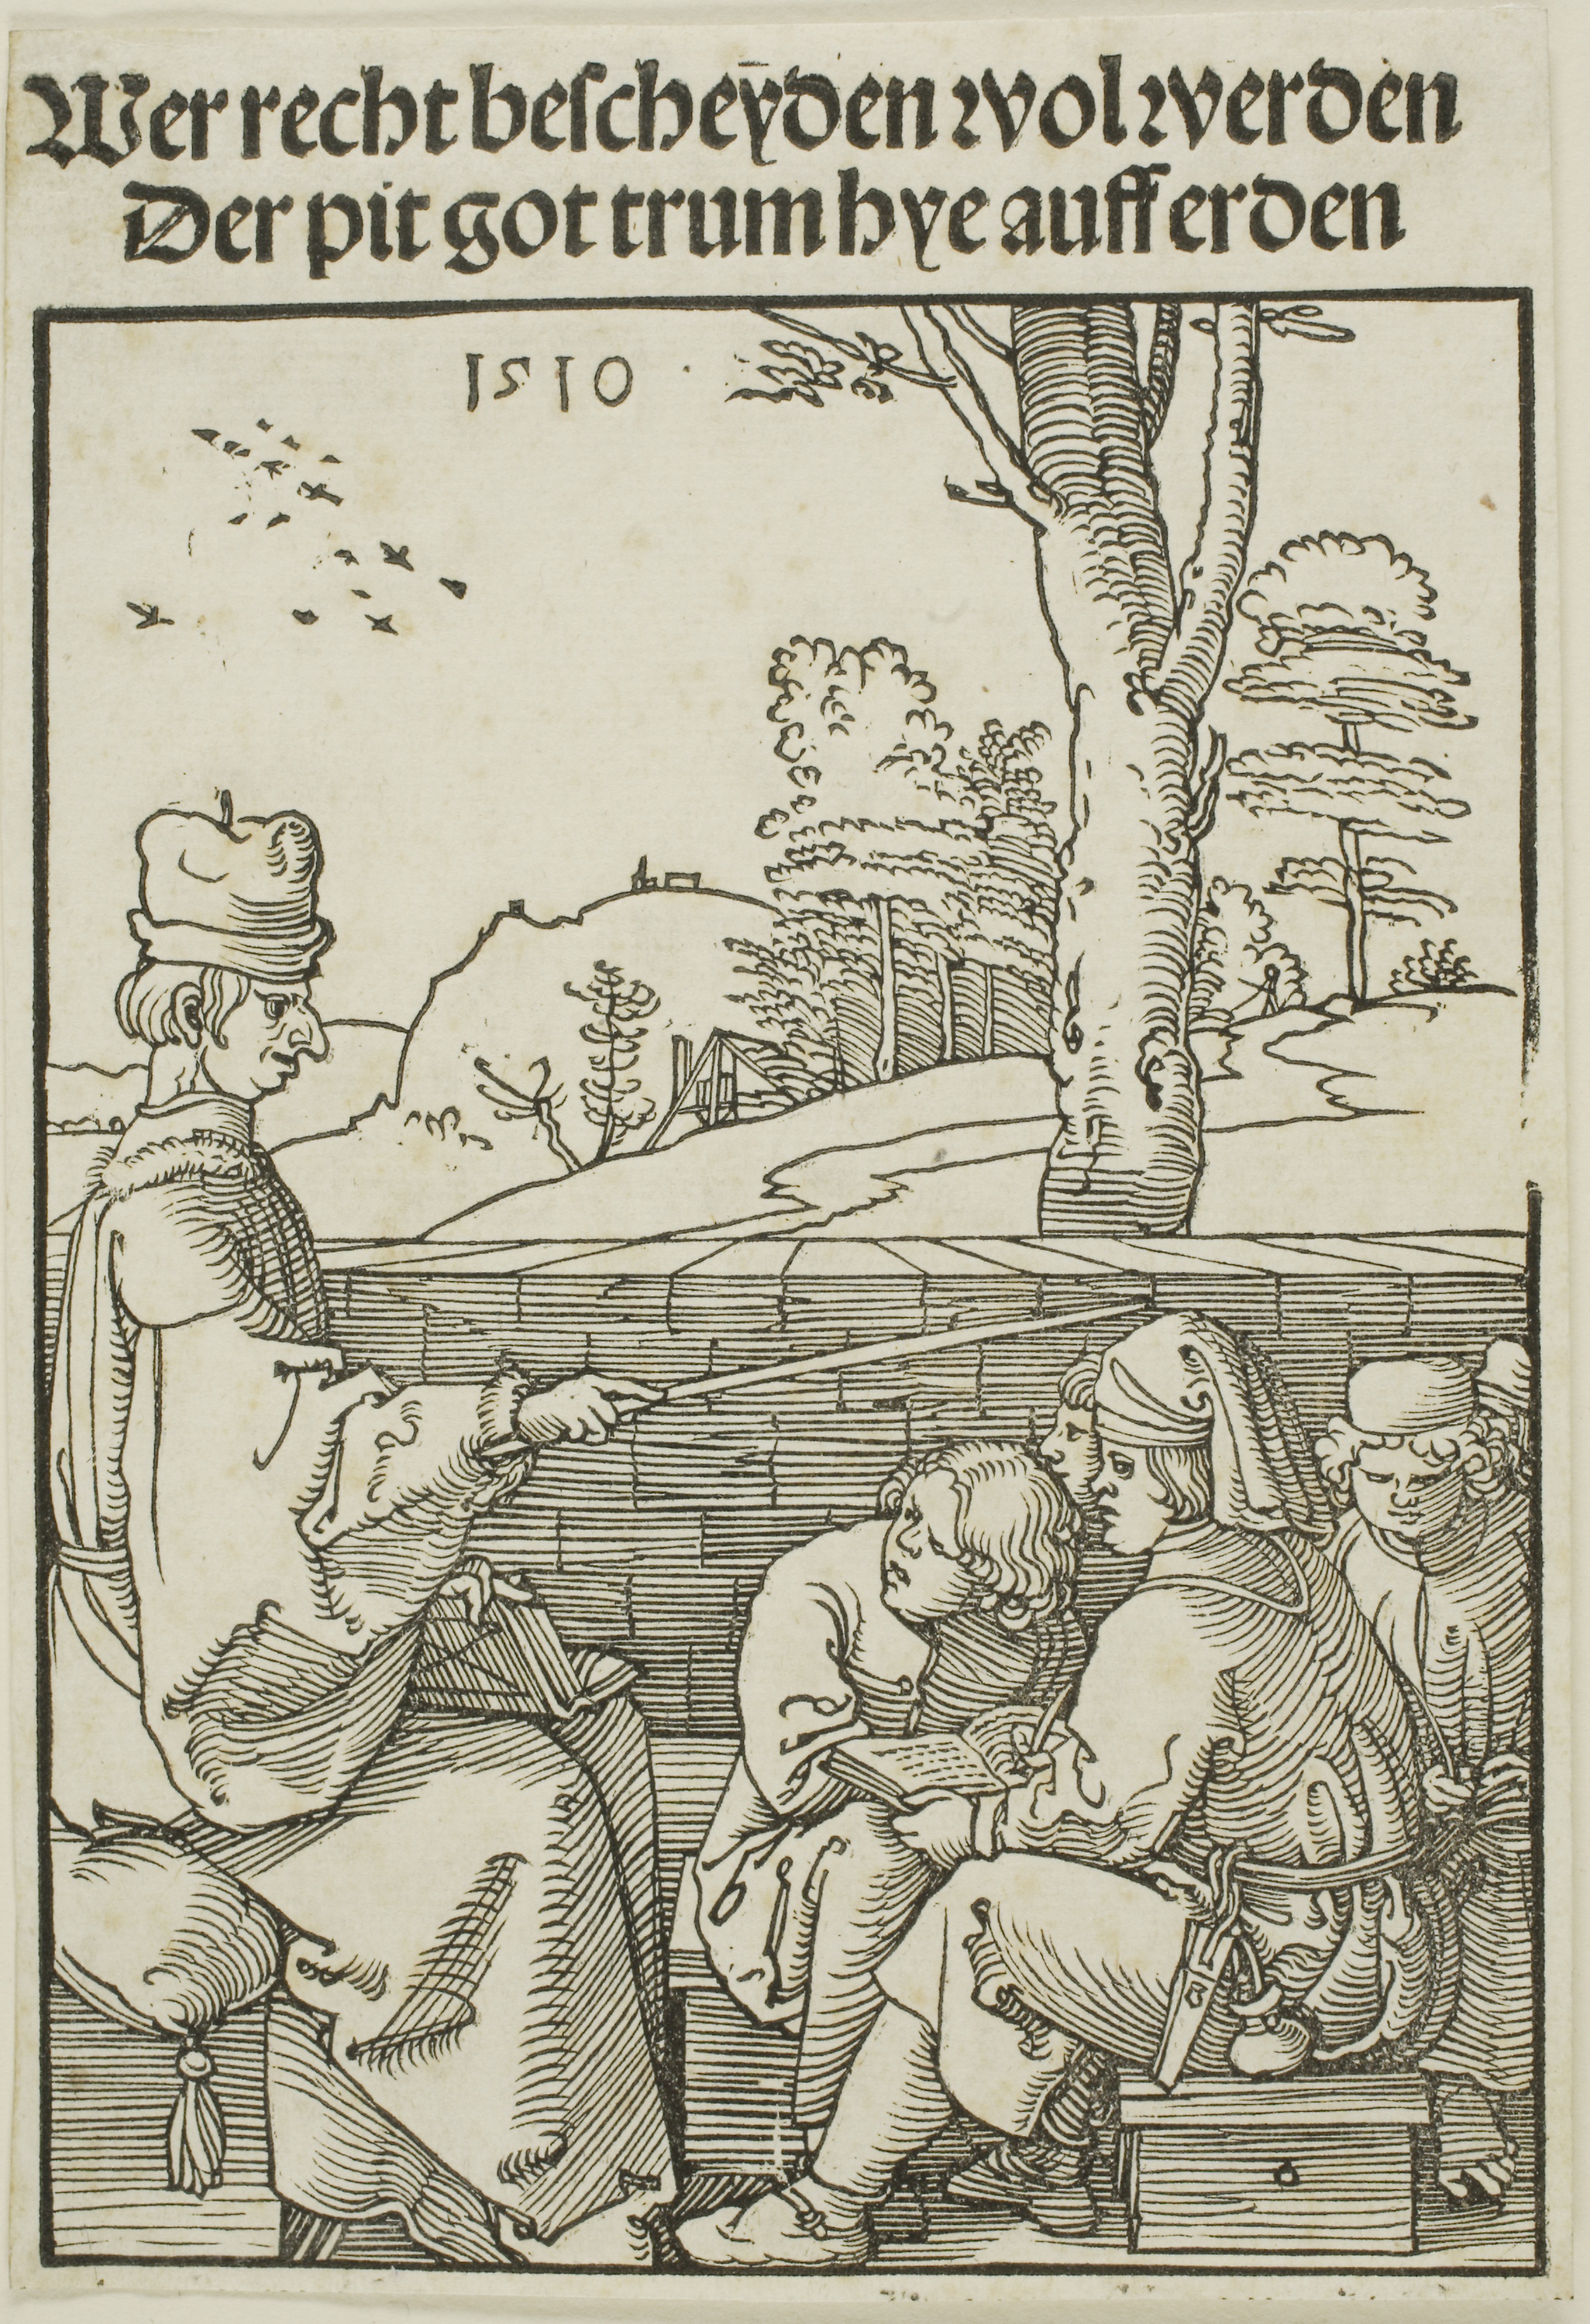
mammal, cartoon, text, vertebrate, comics, black and white, art, fiction, human behavior, fictional character, organism, history, line, font, tree, illustration, comic book, monochrome, printmaking, line art, drawing, artwork